Frederic Carrington

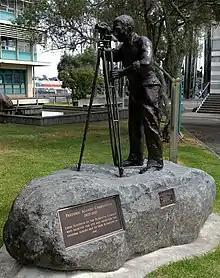
Statue of Carrington at Robe Street Lawn, New Plymouth

He was a member of the Harbour Board (now Port Taranaki), and an advocate of an adequate harbour for New Plymouth. In 1881, Carrington laid the first stone for the main breakwater at the port, using a trowel made from Taranaki ironsand.